Amal (carburettor)

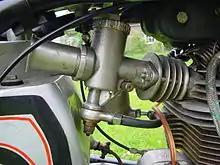
TT carburettor used on a 1955 Manx Norton

The TT (Series 27) was introduced in 1932 as a progression of the Type 27. A needle and needle jet were incorporated to provide additional tuning for road machines and when the carb was used with alcohol as a fuel. Pre-war models were suffixed with the year of manufacture but when production resumed after WW2, all of the TTs had a 9 suffix regardless of year.